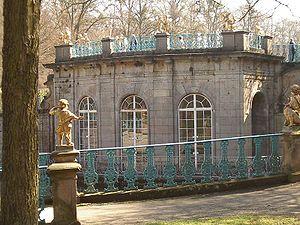
En géomorphologie, une grotte est une cavité souterraine naturelle comportant au moins une partie horizontale accessible ; ce qui peut la distinguer d'un aven, d'un gouffre, d'un abîme, etc. Le dictionnaire Les mots de la géographie affirme en revanche que « [vues] surtout comme abris, refuge, elles n'ont pas la même connotation redoutable que les antres, gouffres et abîmes, ni la puissance de rêve des cavernes, bien qu'il s'agisse de la même chose ». La première édition du Dictionnaire de l'Académie française précise qu'une grotte peut être « naturelle ou faite par artifice ».